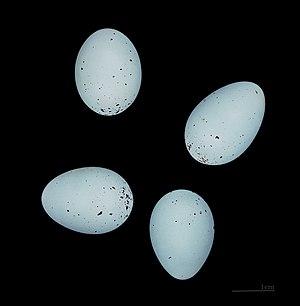
Le Roselin cramoisi est une espèce d'oiseaux de la famille des Fringillidae.